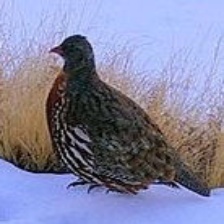
Species: SNOW PARTRIDGE
Scientific name: LERWA LERWA
ImageNet parent category: partridge